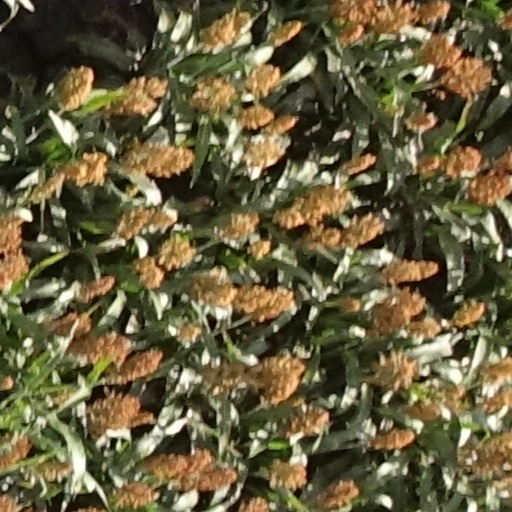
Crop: sorghum